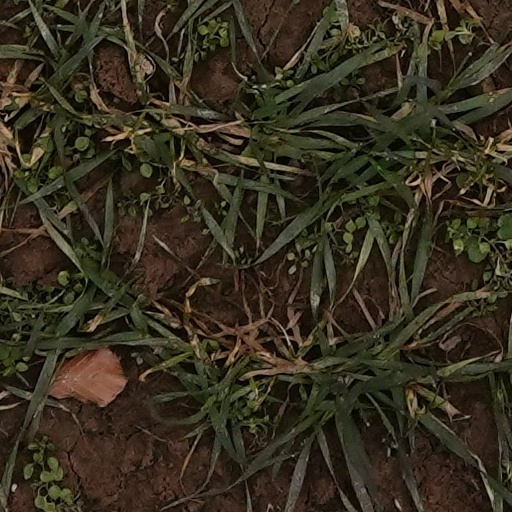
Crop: wheat